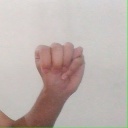
अक्षर: म